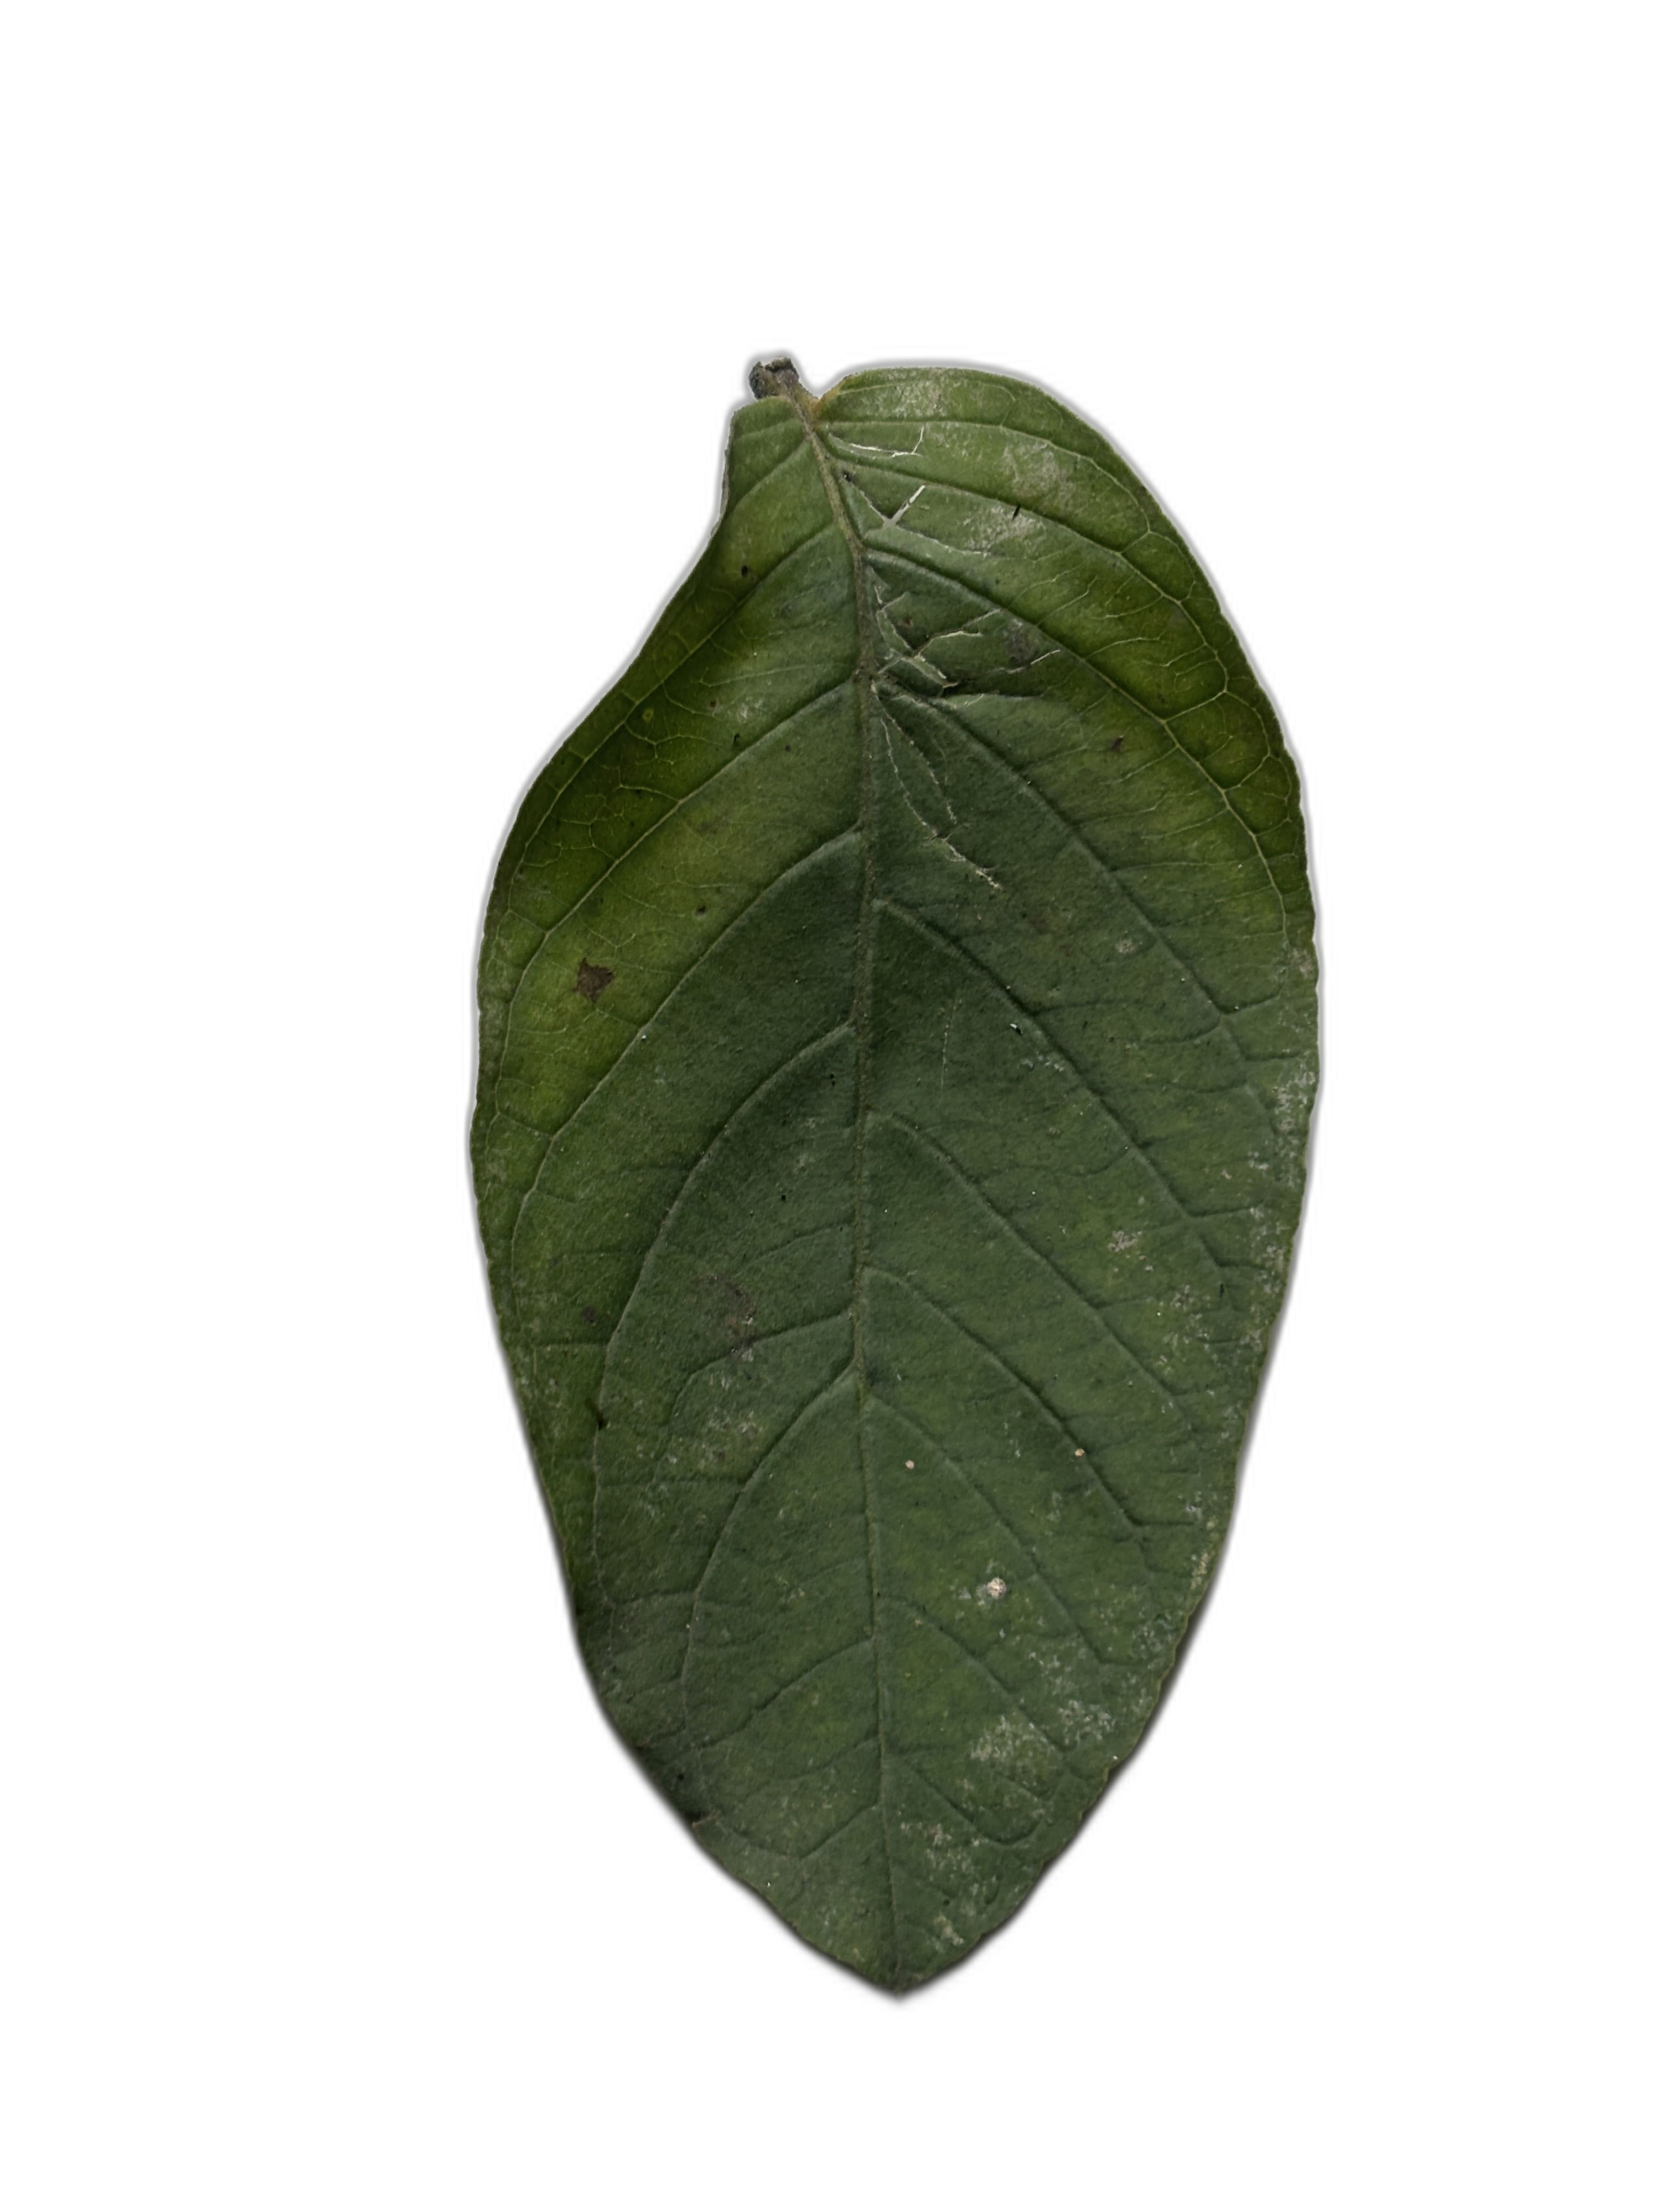
Plant part: leaf
Disease: Healthy